Ole Miss riot of 1962

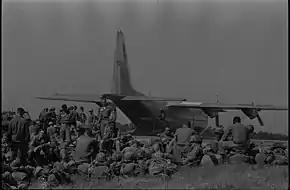
Later support like the 101st Airborne Division arrived on C-130 Hercules (pictured October 8).

The Kennedy brothers hoped to resolve the dispute peacefully and avoid federal troop deployment. They were wary of provoking another Little Rock Crisis (1957), in which President Dwight D. Eisenhower had deployed 1,000 soldiers from the 101st Airborne Division. The Kennedys' overwhelming concern was that a "mini-civil war" between federal troops and armed protesters might erupt. Following the precedent of his arbitration with Alabama Governor John Patterson during the Freedom Rides, Robert had extensive telephone conversations with Barnett in hopes of resolving the issue.